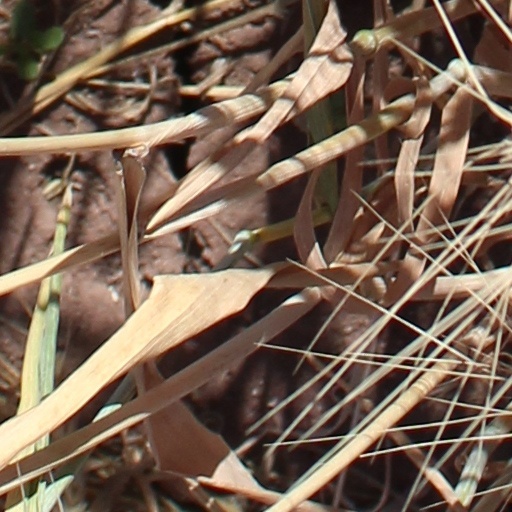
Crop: wheat